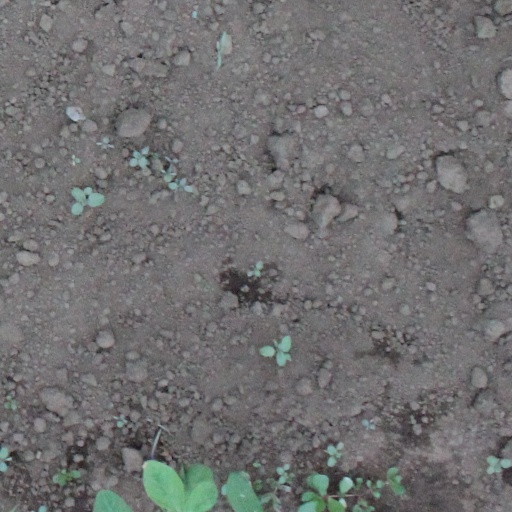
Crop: soybean